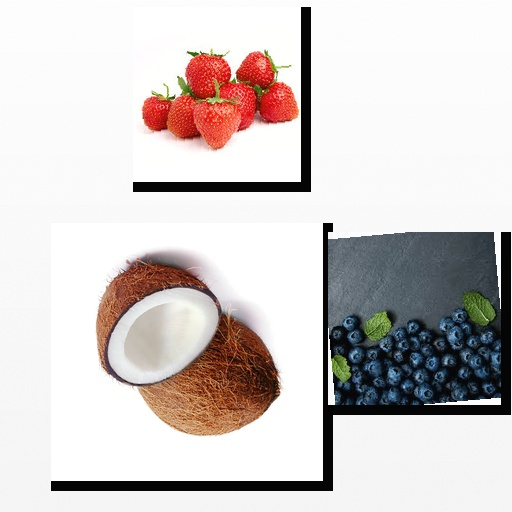
Food items: coconut, strawberry, blueberry